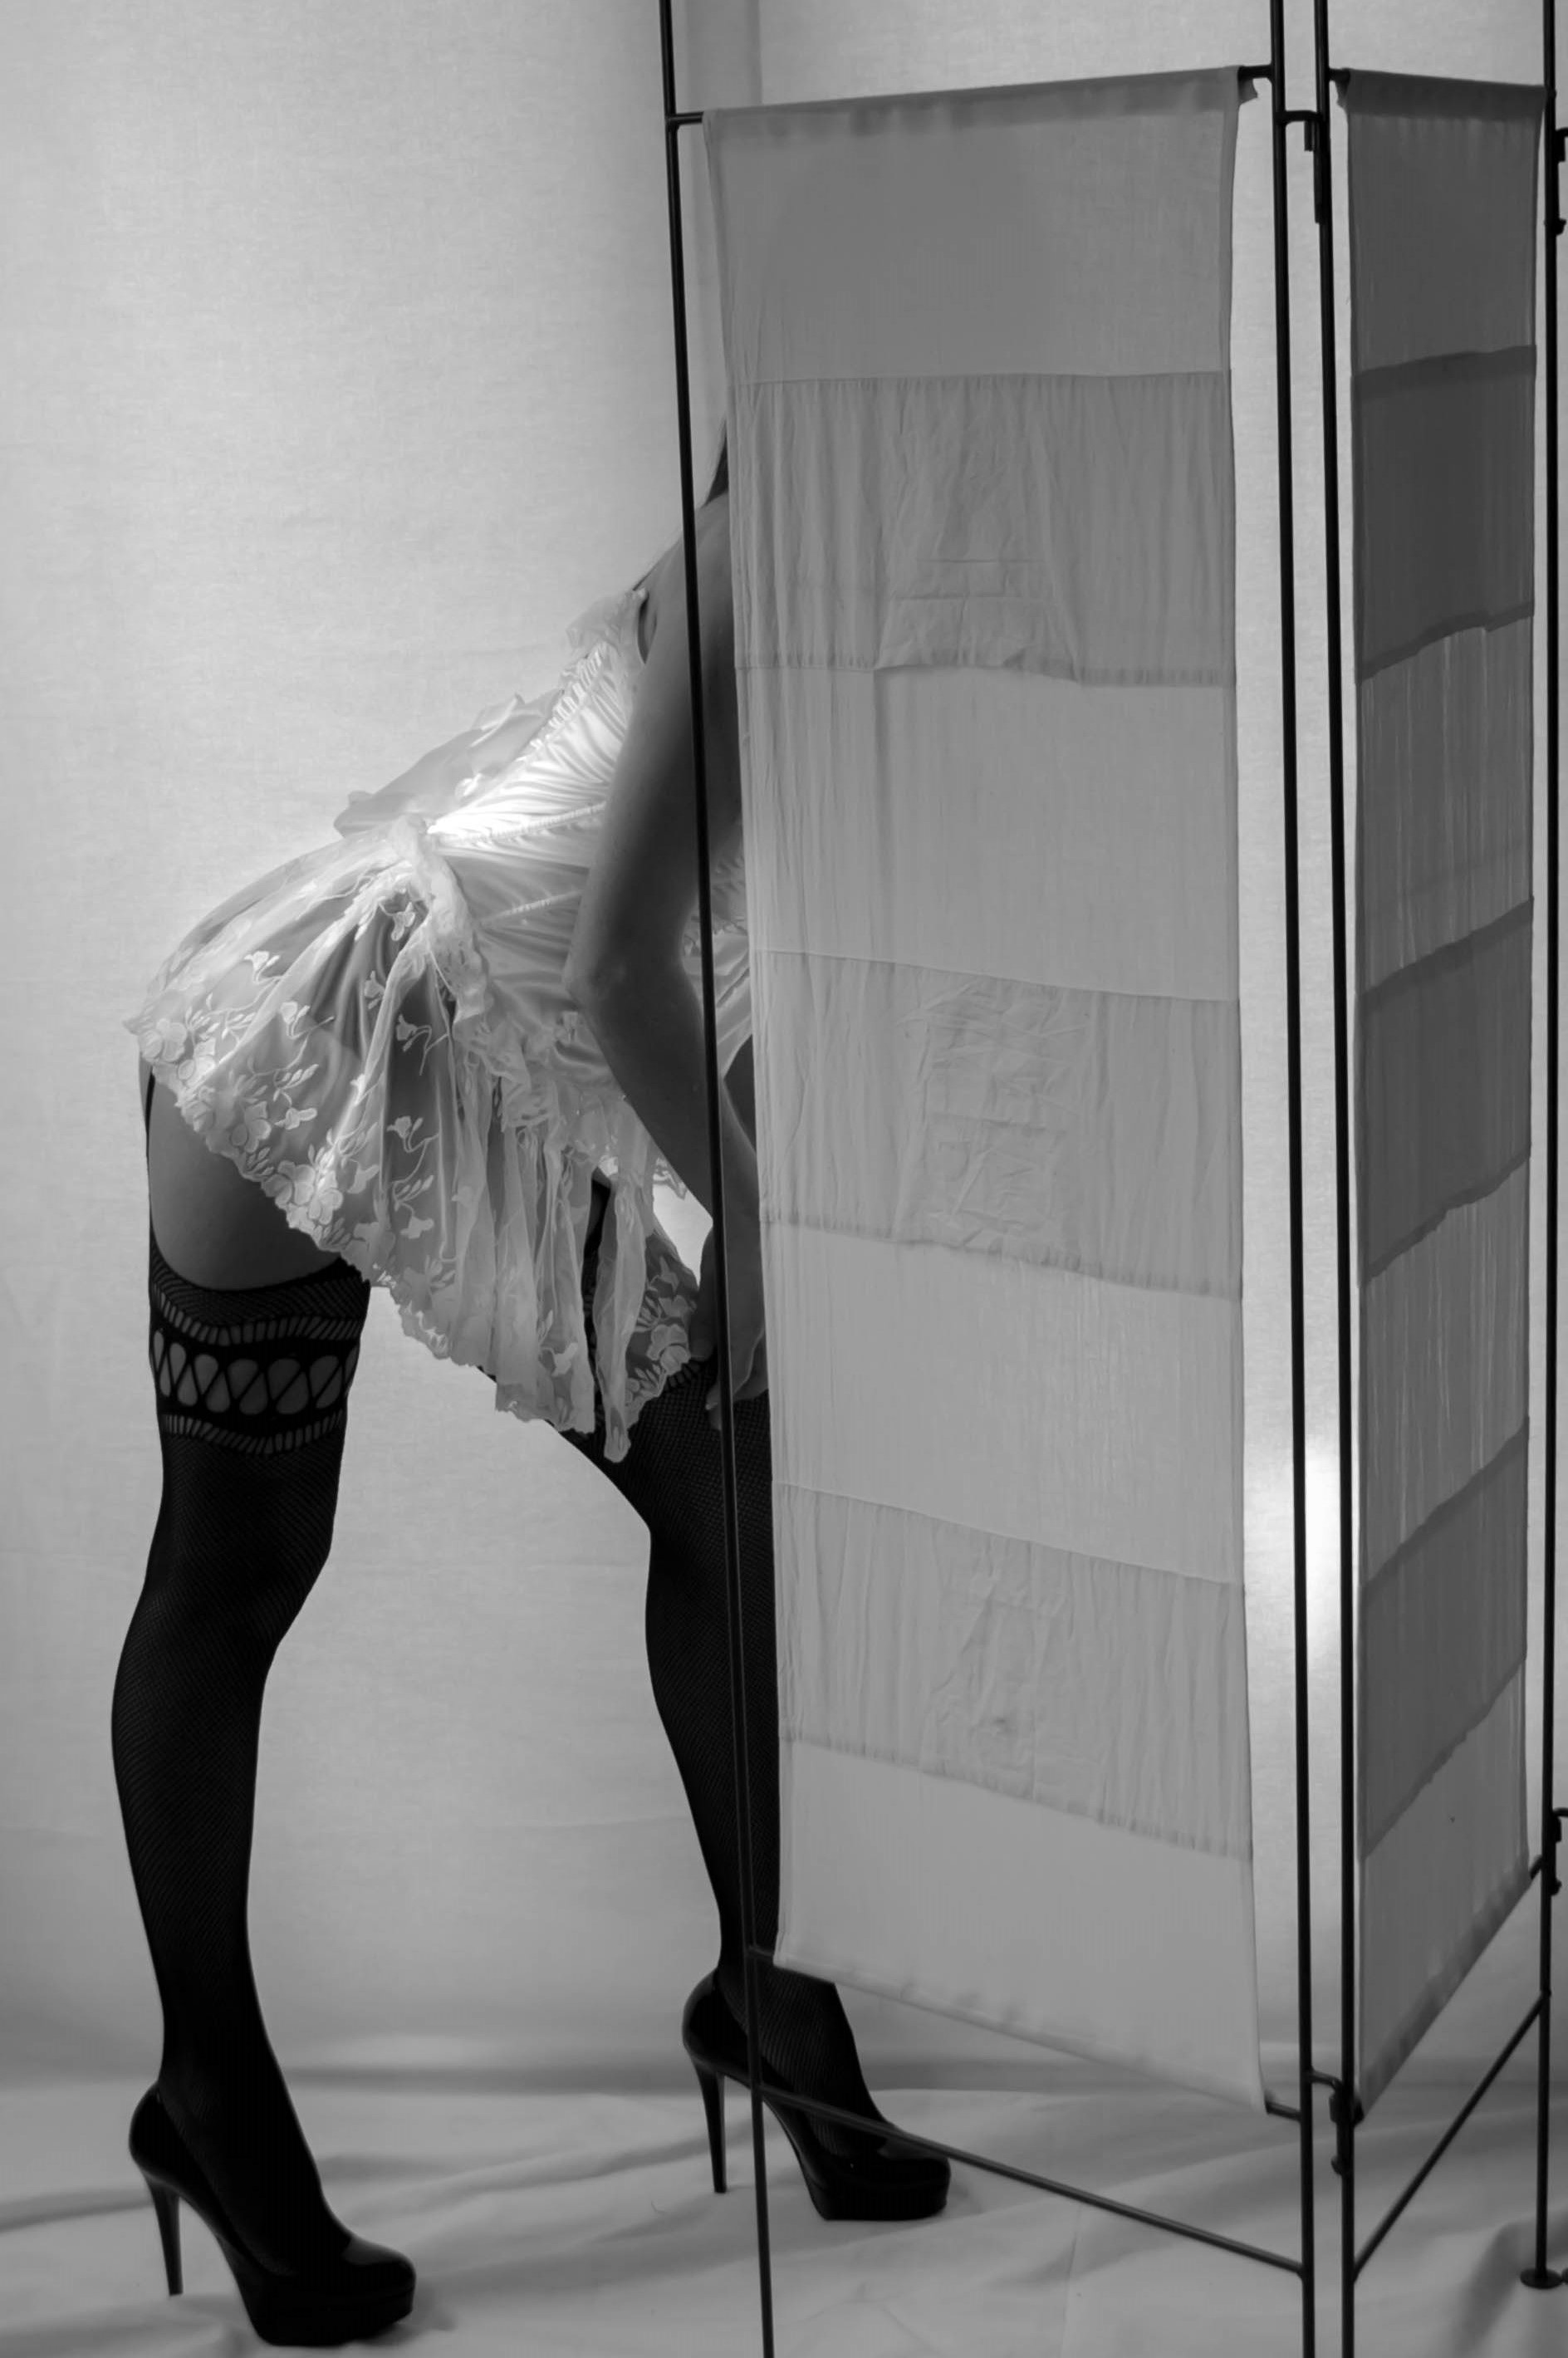
black and white, woman, white, sitting, black, monochrome, legs, sensual, under garment, monochrome photography, paravant, human positions